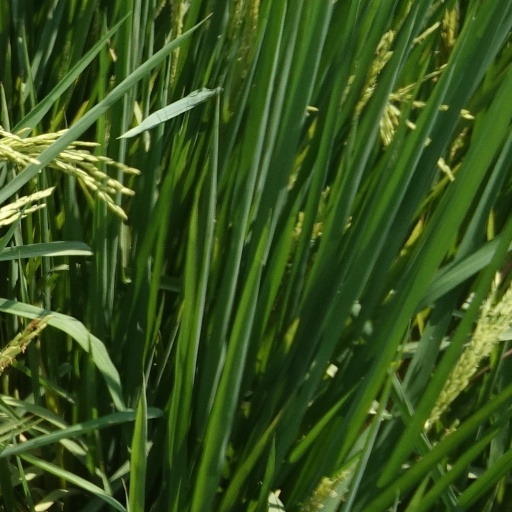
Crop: rice